Emmanuel Dennis

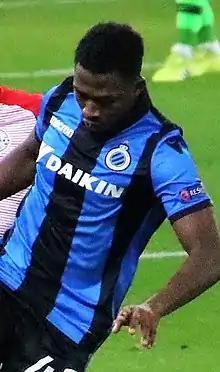
Dennis playing for Club Brugge in 2019

Emmanuel Bonaventure Dennis (born 15 November 1997) is a Nigerian professional footballer who plays as a striker for club Nottingham Forest.